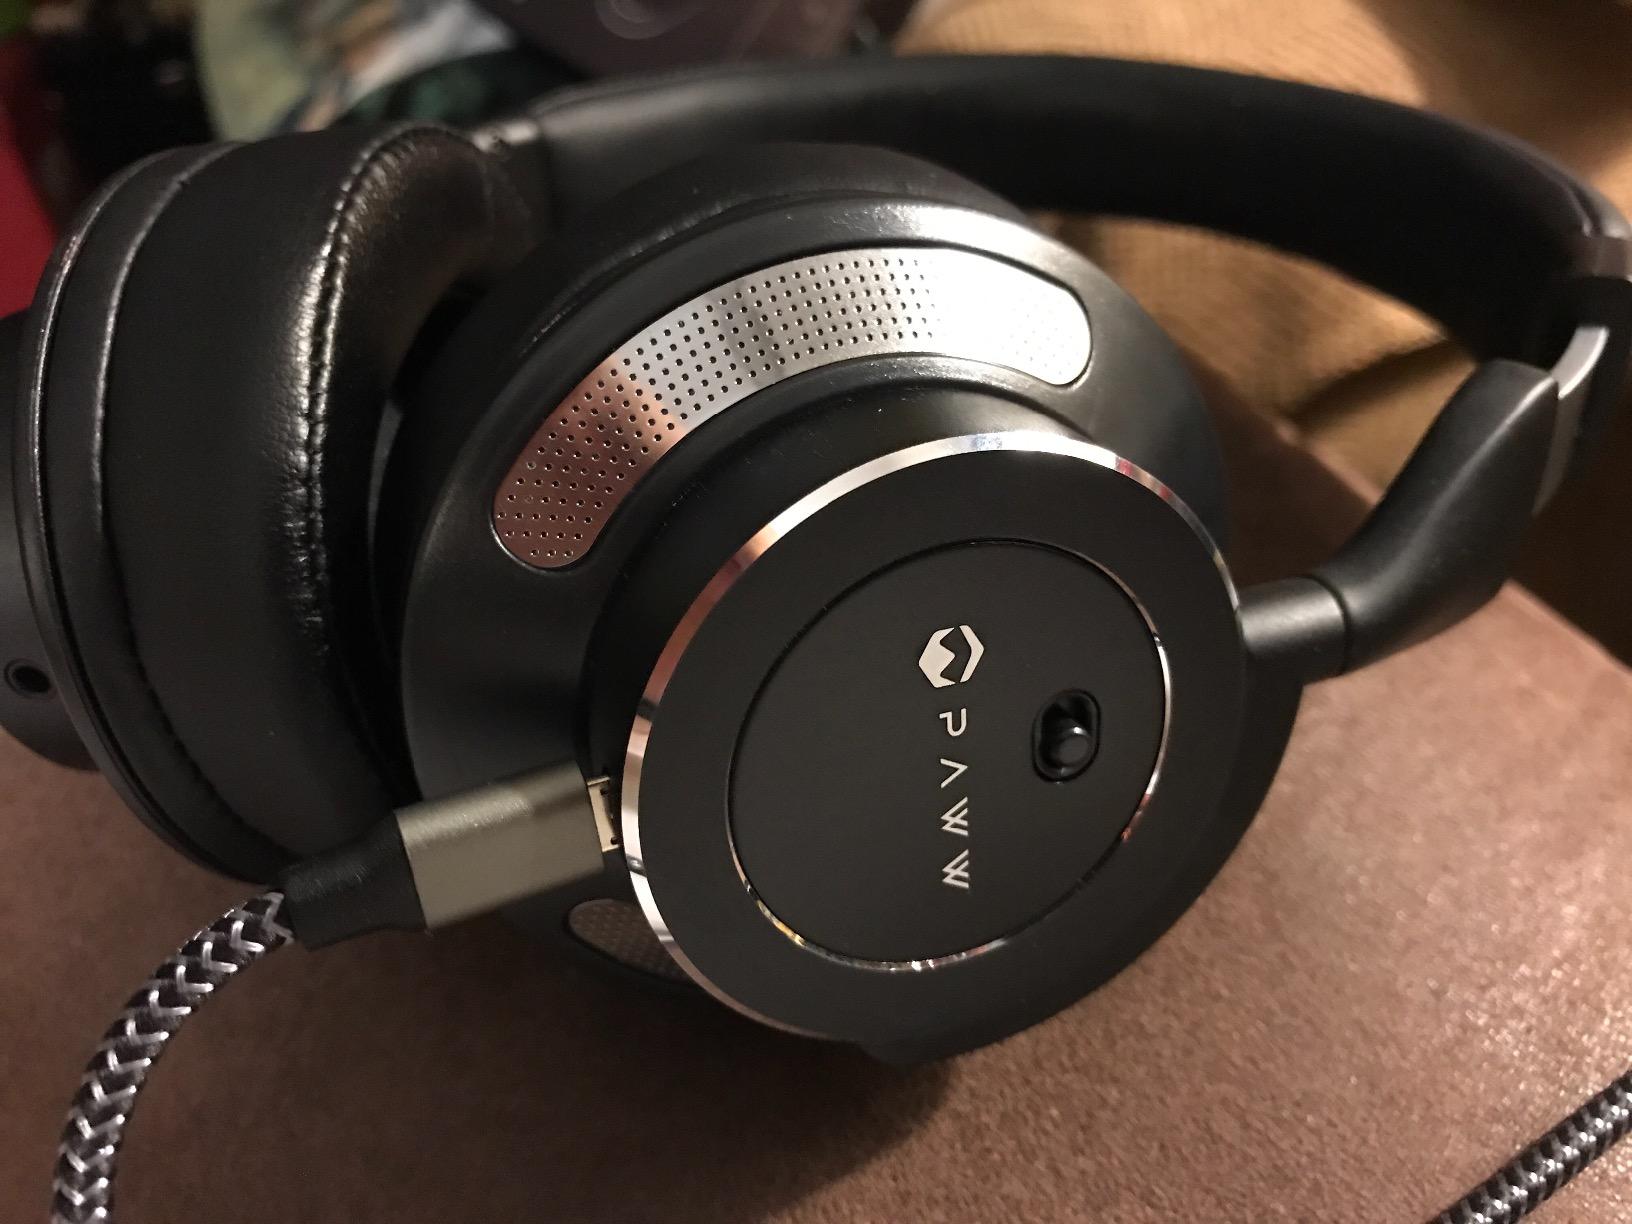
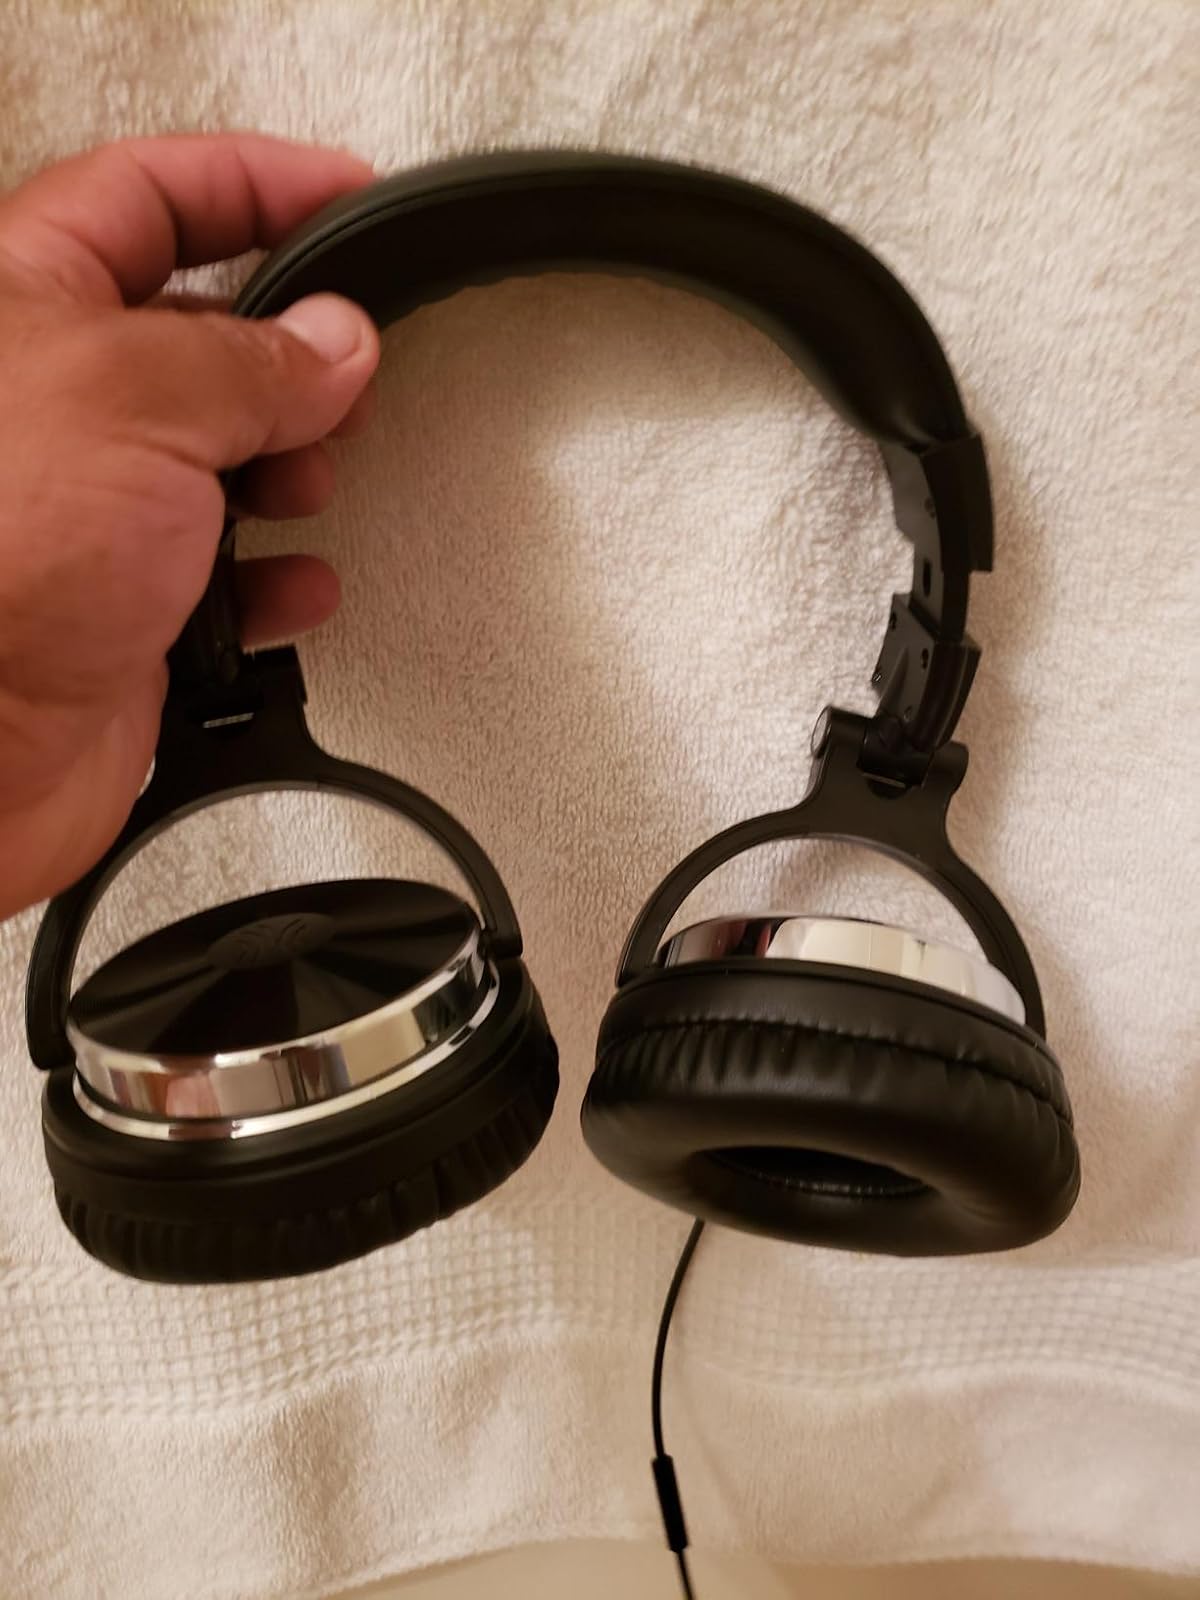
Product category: headphones
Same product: no